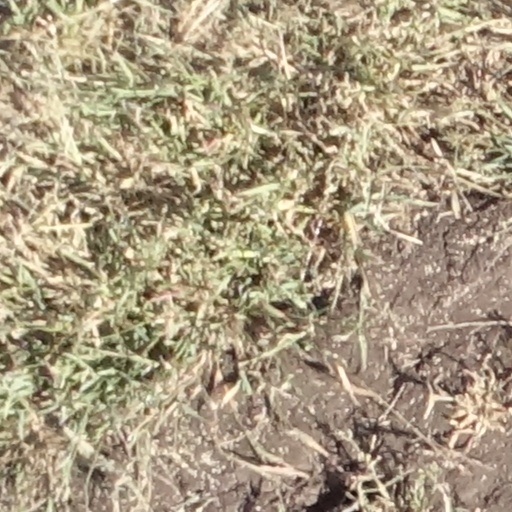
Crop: sorghum